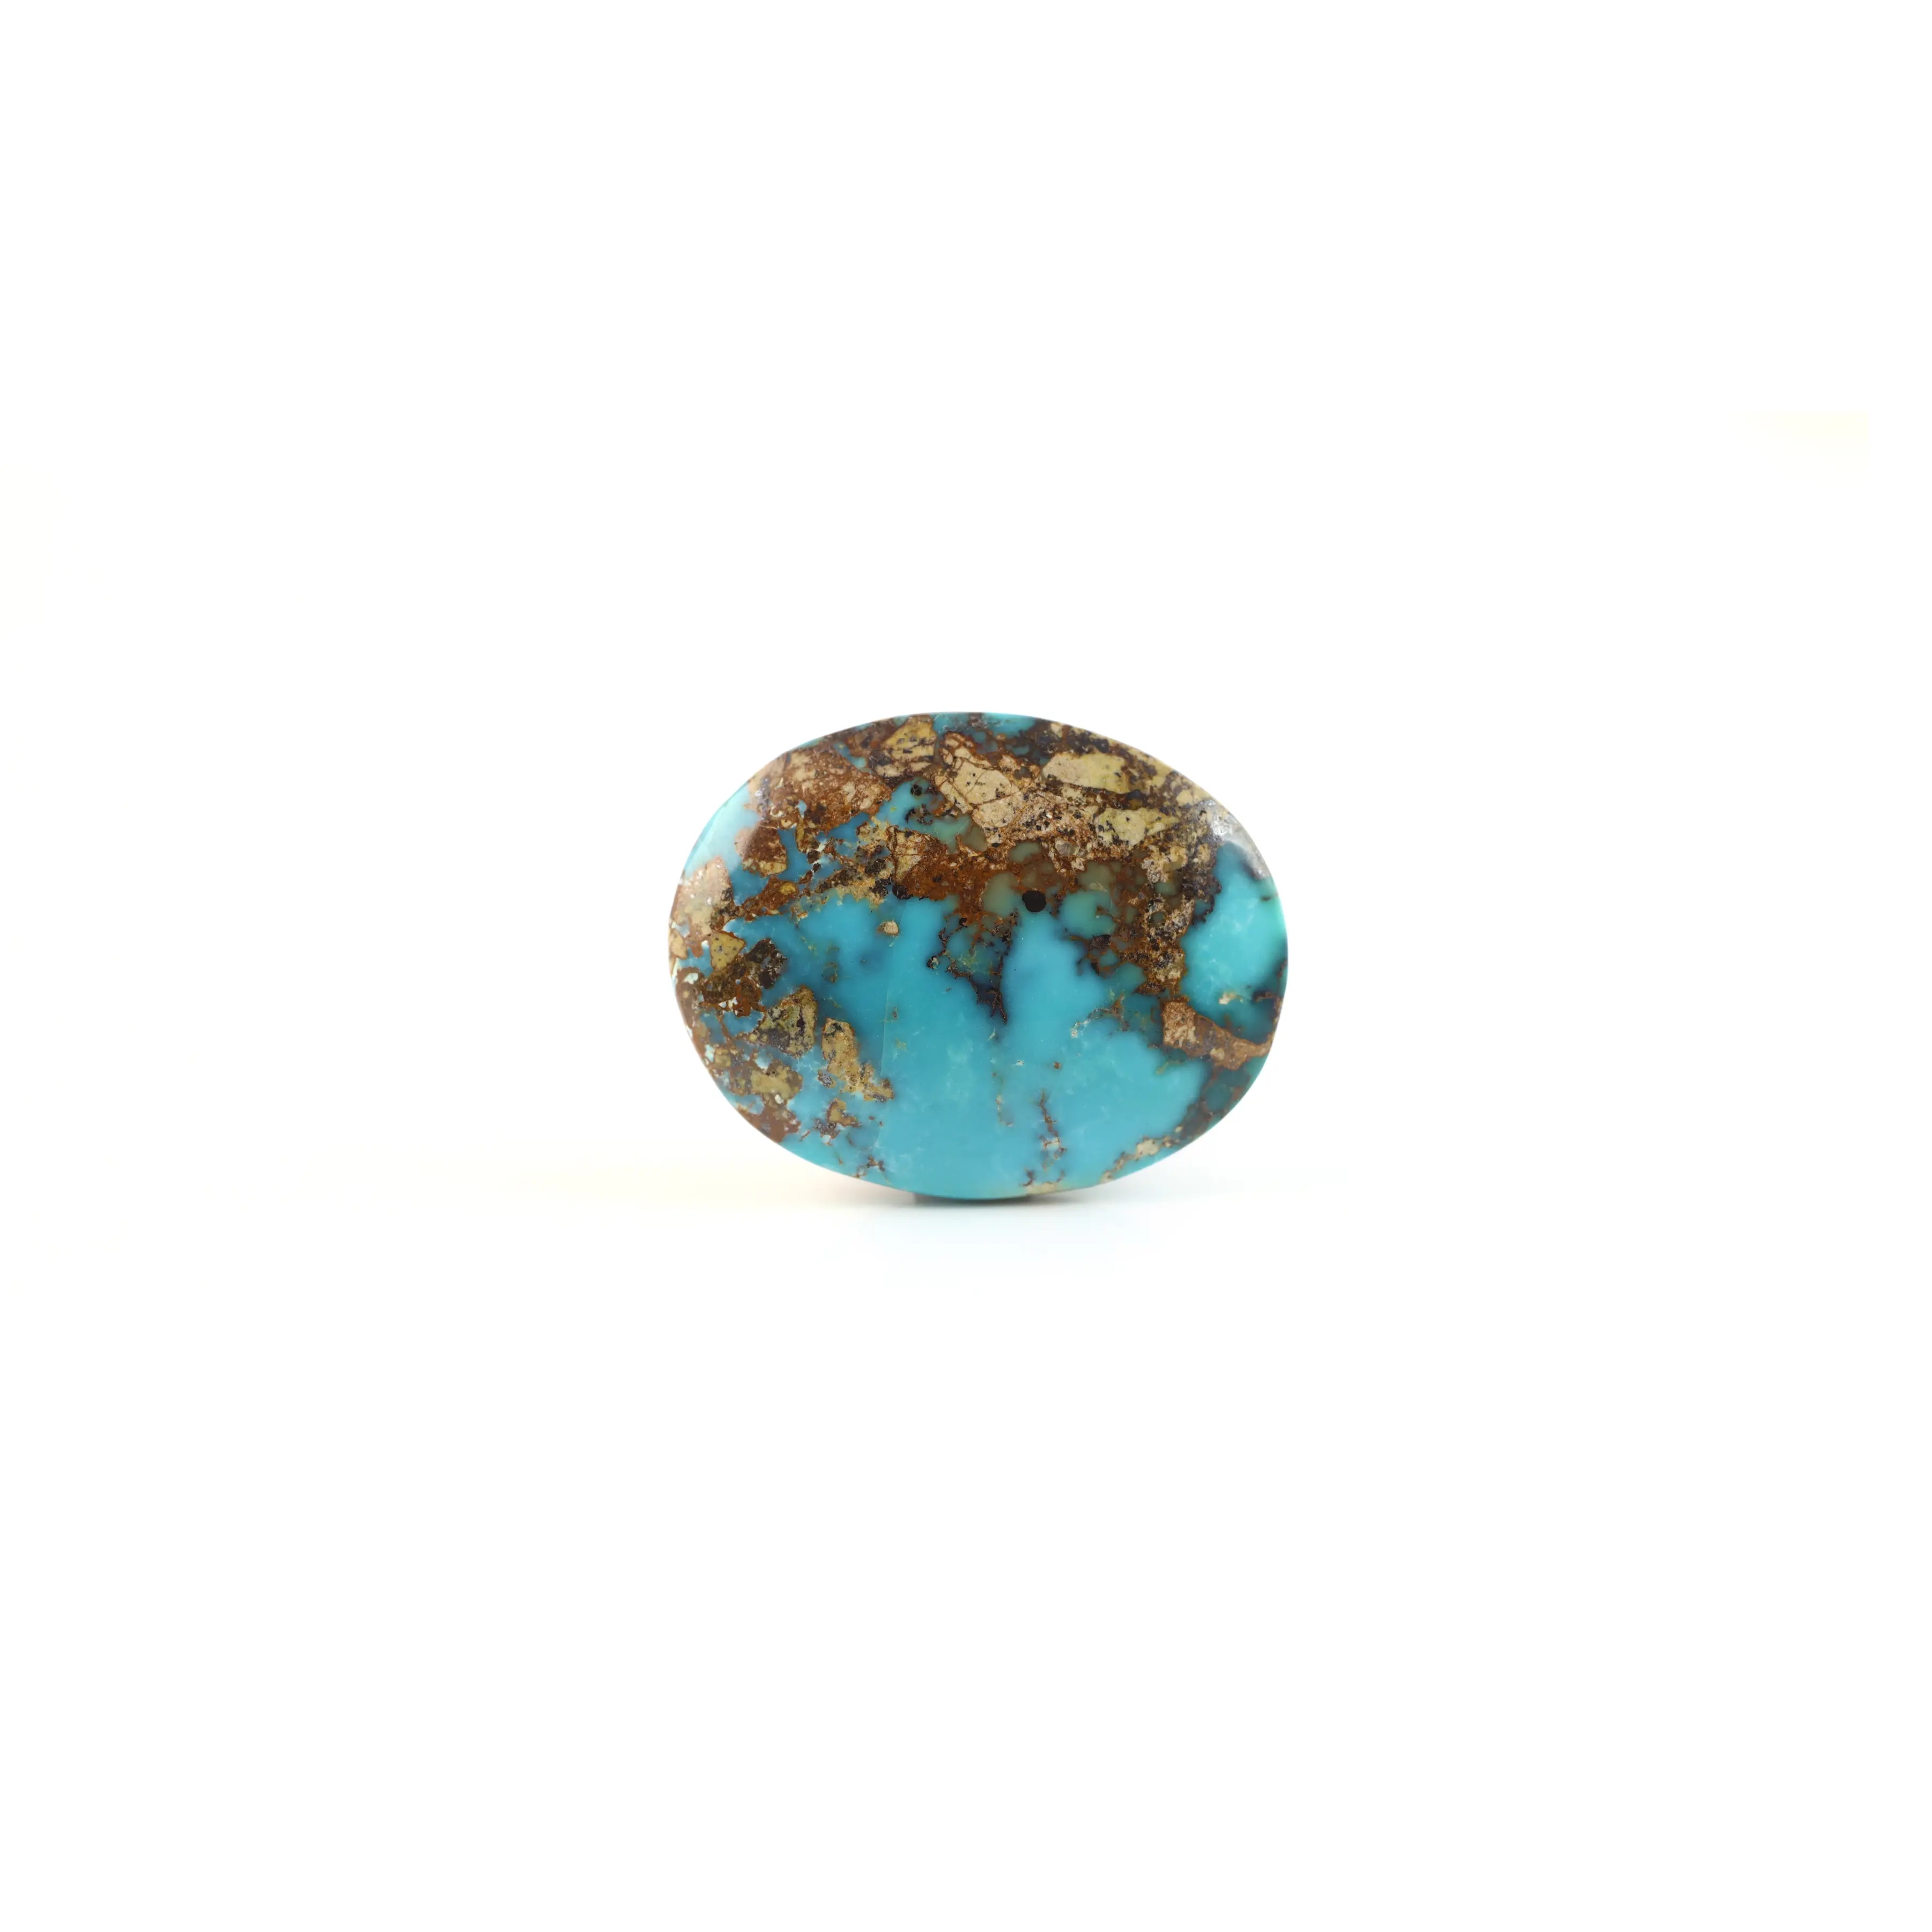
Irani Firoza - 17.15 Carat
SKU: PRATU00904 Origin: Iran (Nishapuri) Original Natural Turquoise weighing 17.15 Carat (19.06 Ratti) From Iran (Nishapuri) (IDT lab certified) Turquoise (Firoza) Turquoise is regarded as a fortunate stone for Jupiter. It can also be used in place of the gemstone 'Yellow Sapphire.' When this stone is worn, it makes the wearer smarter and more aware of himself and others. It's worn to offset the bad effects of Jupiter or any other planet in your horoscope. It improves one's life clarity and has no bad side effects. It may benefit people in vocations such as acting, writing, painting, finance, and celebrity. Benefits: 1. Provides Financial Stability 2. Enhances Decision-making Skills 3. Provides Coherence in Marital Life Description Weight (Carat): 17.15 Weight (Ratti): 19.06 Shape: Oval Cut: Cabochon Certificate Type: IDT Dimensions (mm): 15.53 x 19.75 x 8.34 Composition: Natural Certificate Number: 1186103 Magnification : Pyrite Inclusions Dimension Type: Not calibrated
Brand: Pramogh
Category: Health & Beauty > Jewelry Cleaning & Care